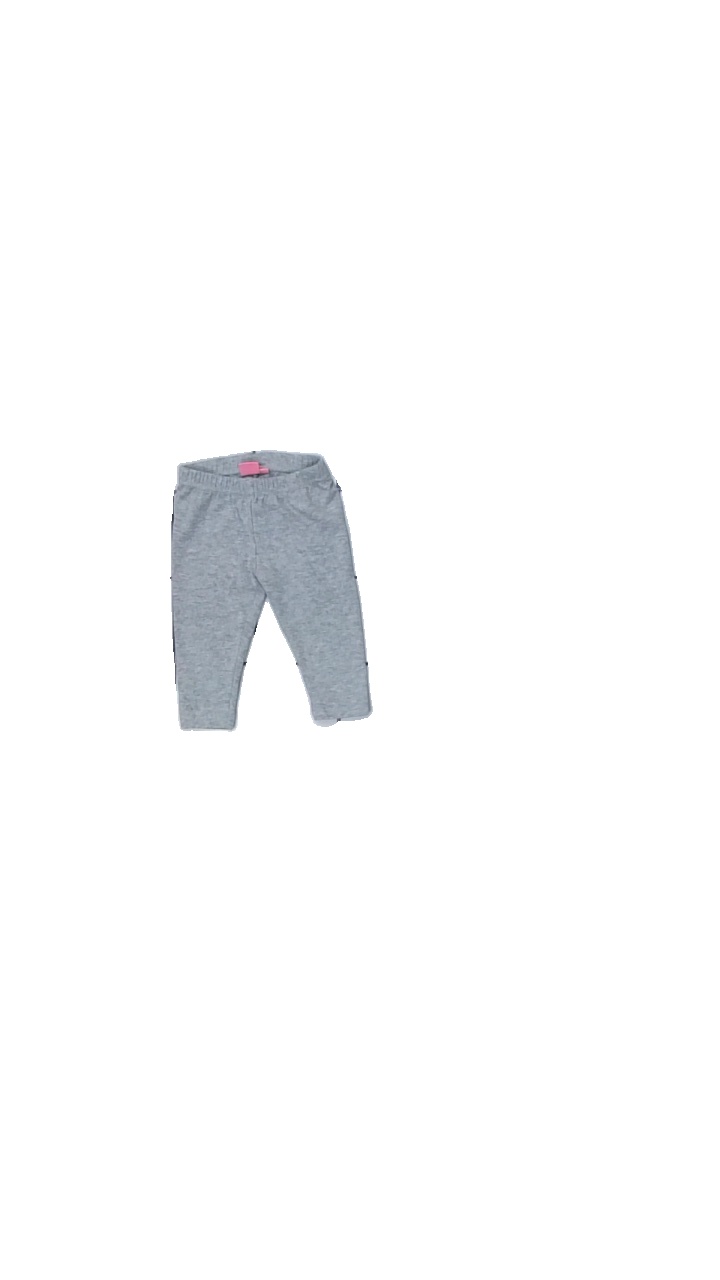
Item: Tights (Children)
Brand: Cutie Girl
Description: grå tights, noppriga
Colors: Grey
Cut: Regular
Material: ?
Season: All
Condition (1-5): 3
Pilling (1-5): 3
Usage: Export
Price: <50